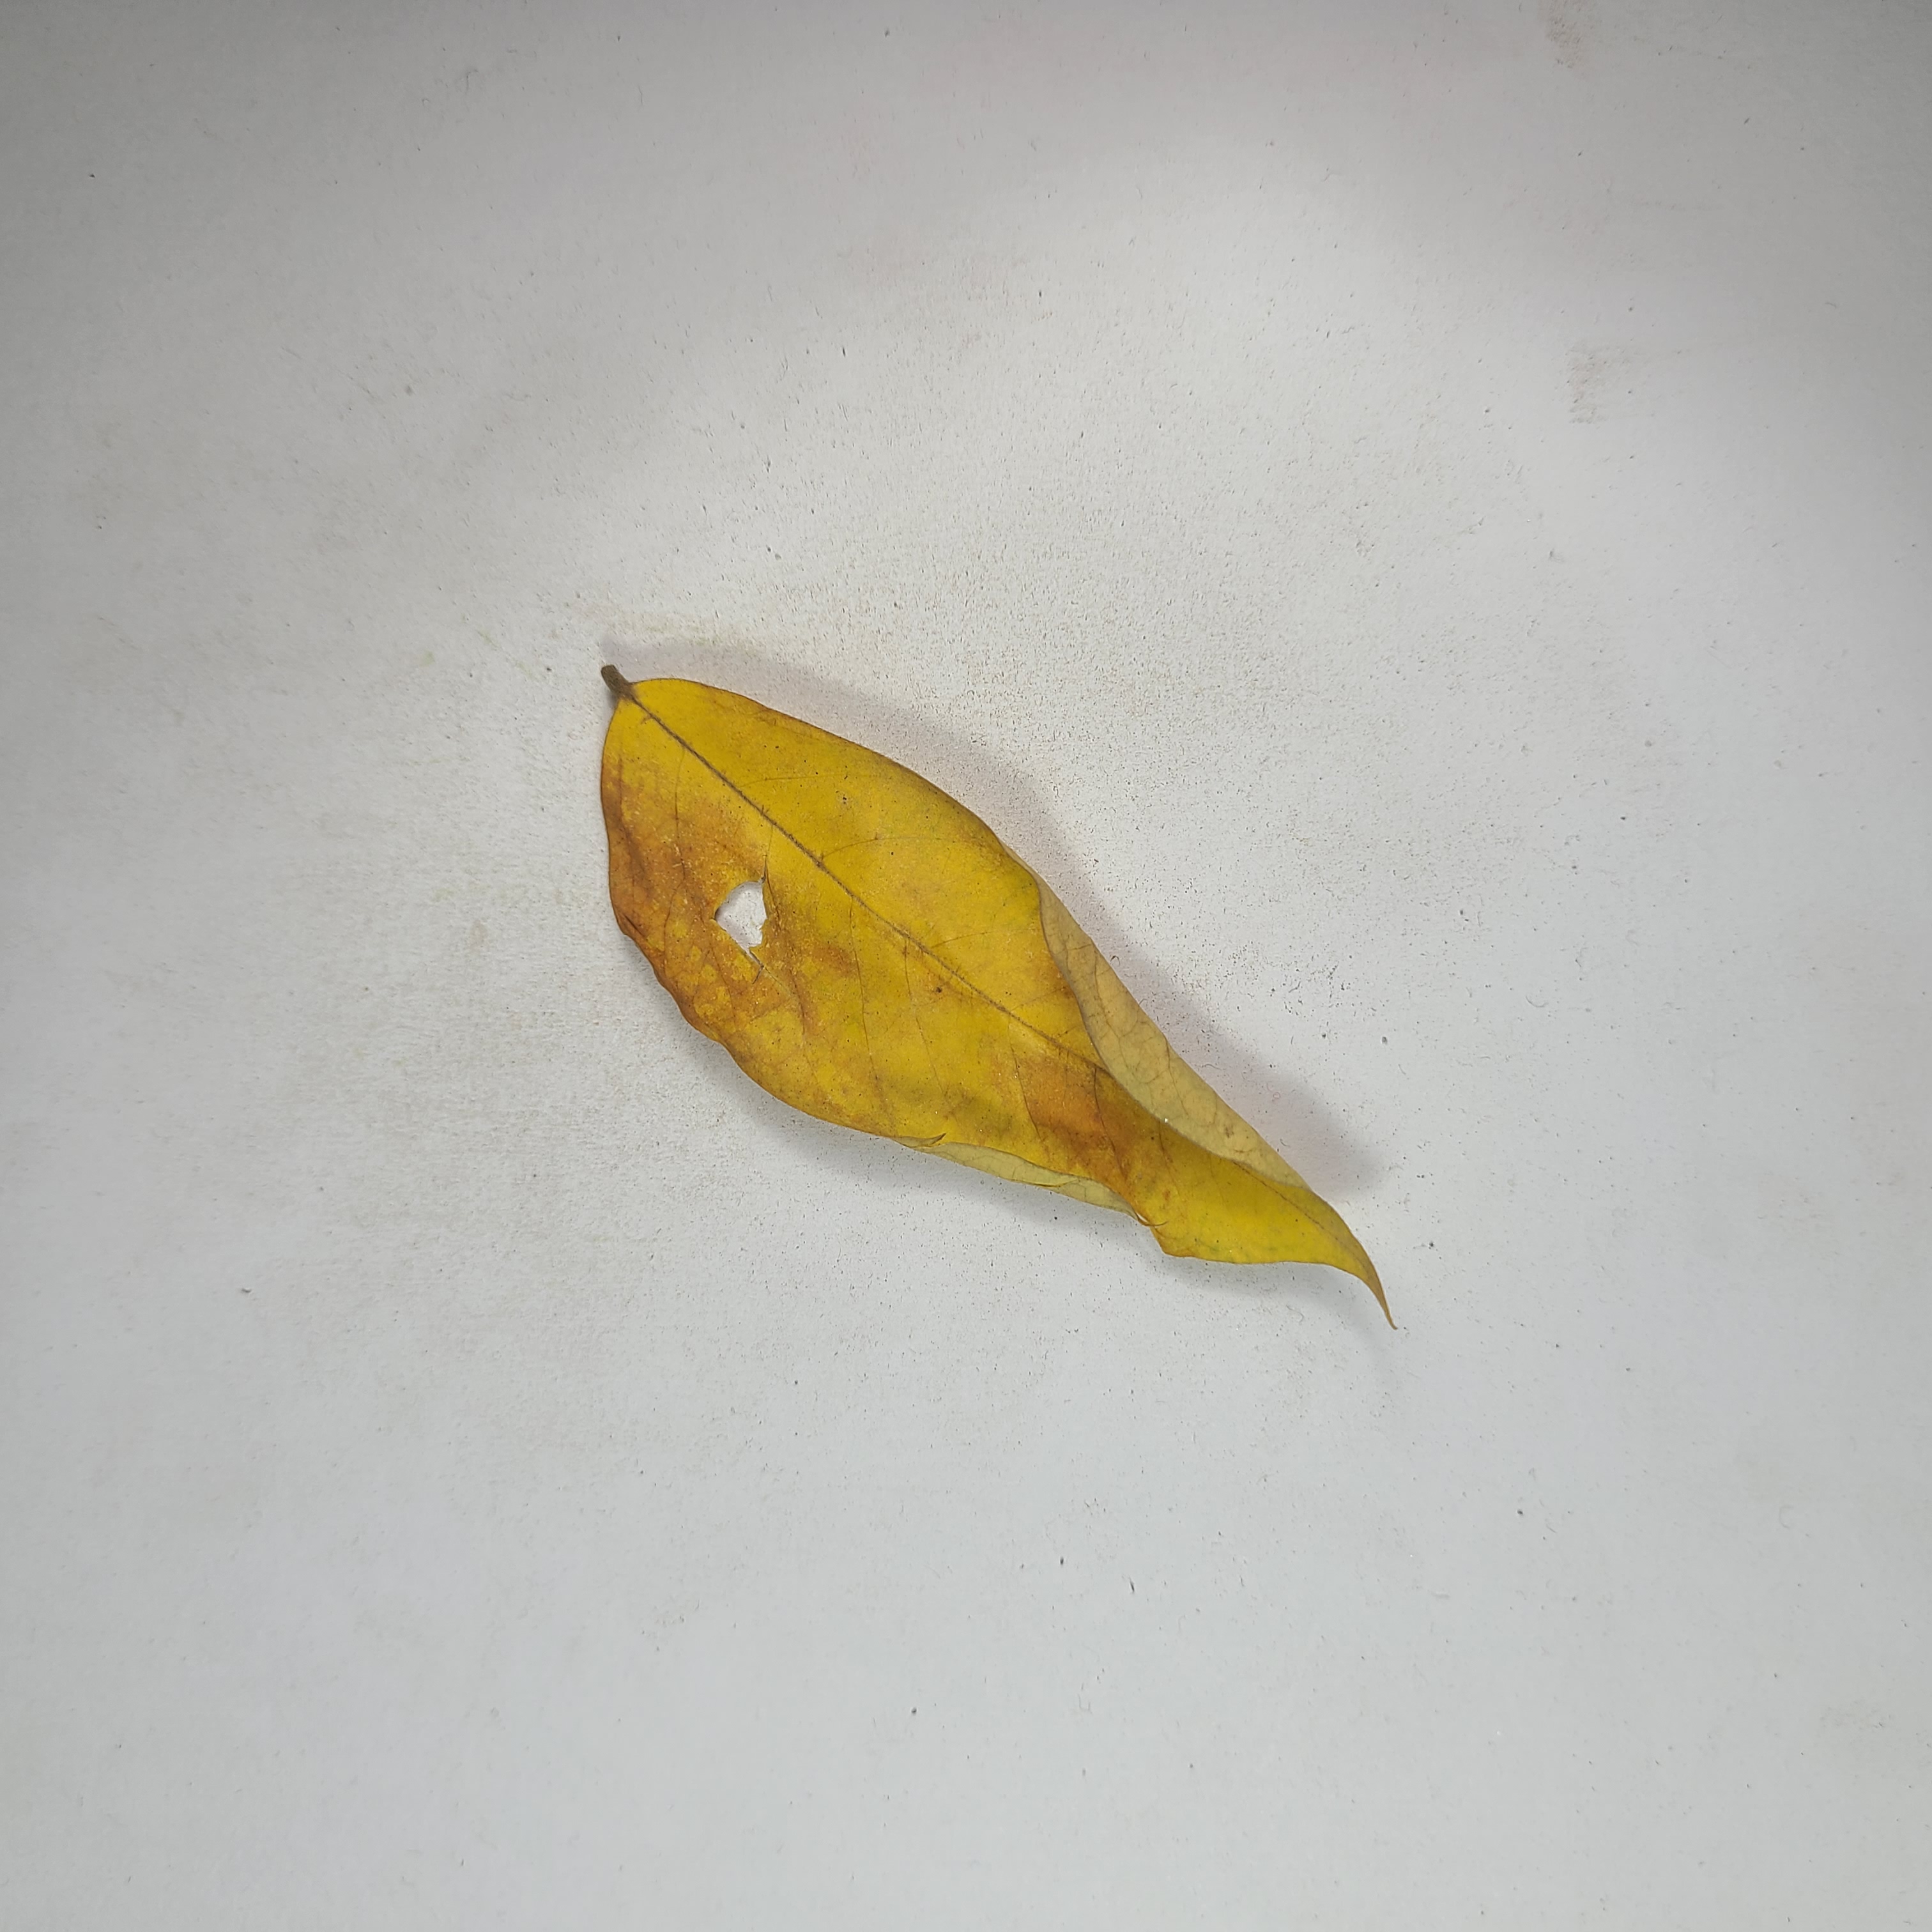
Label: Yellow Leaves